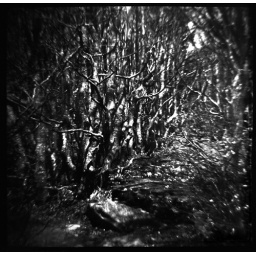
Twisted trees in a small and strange forest